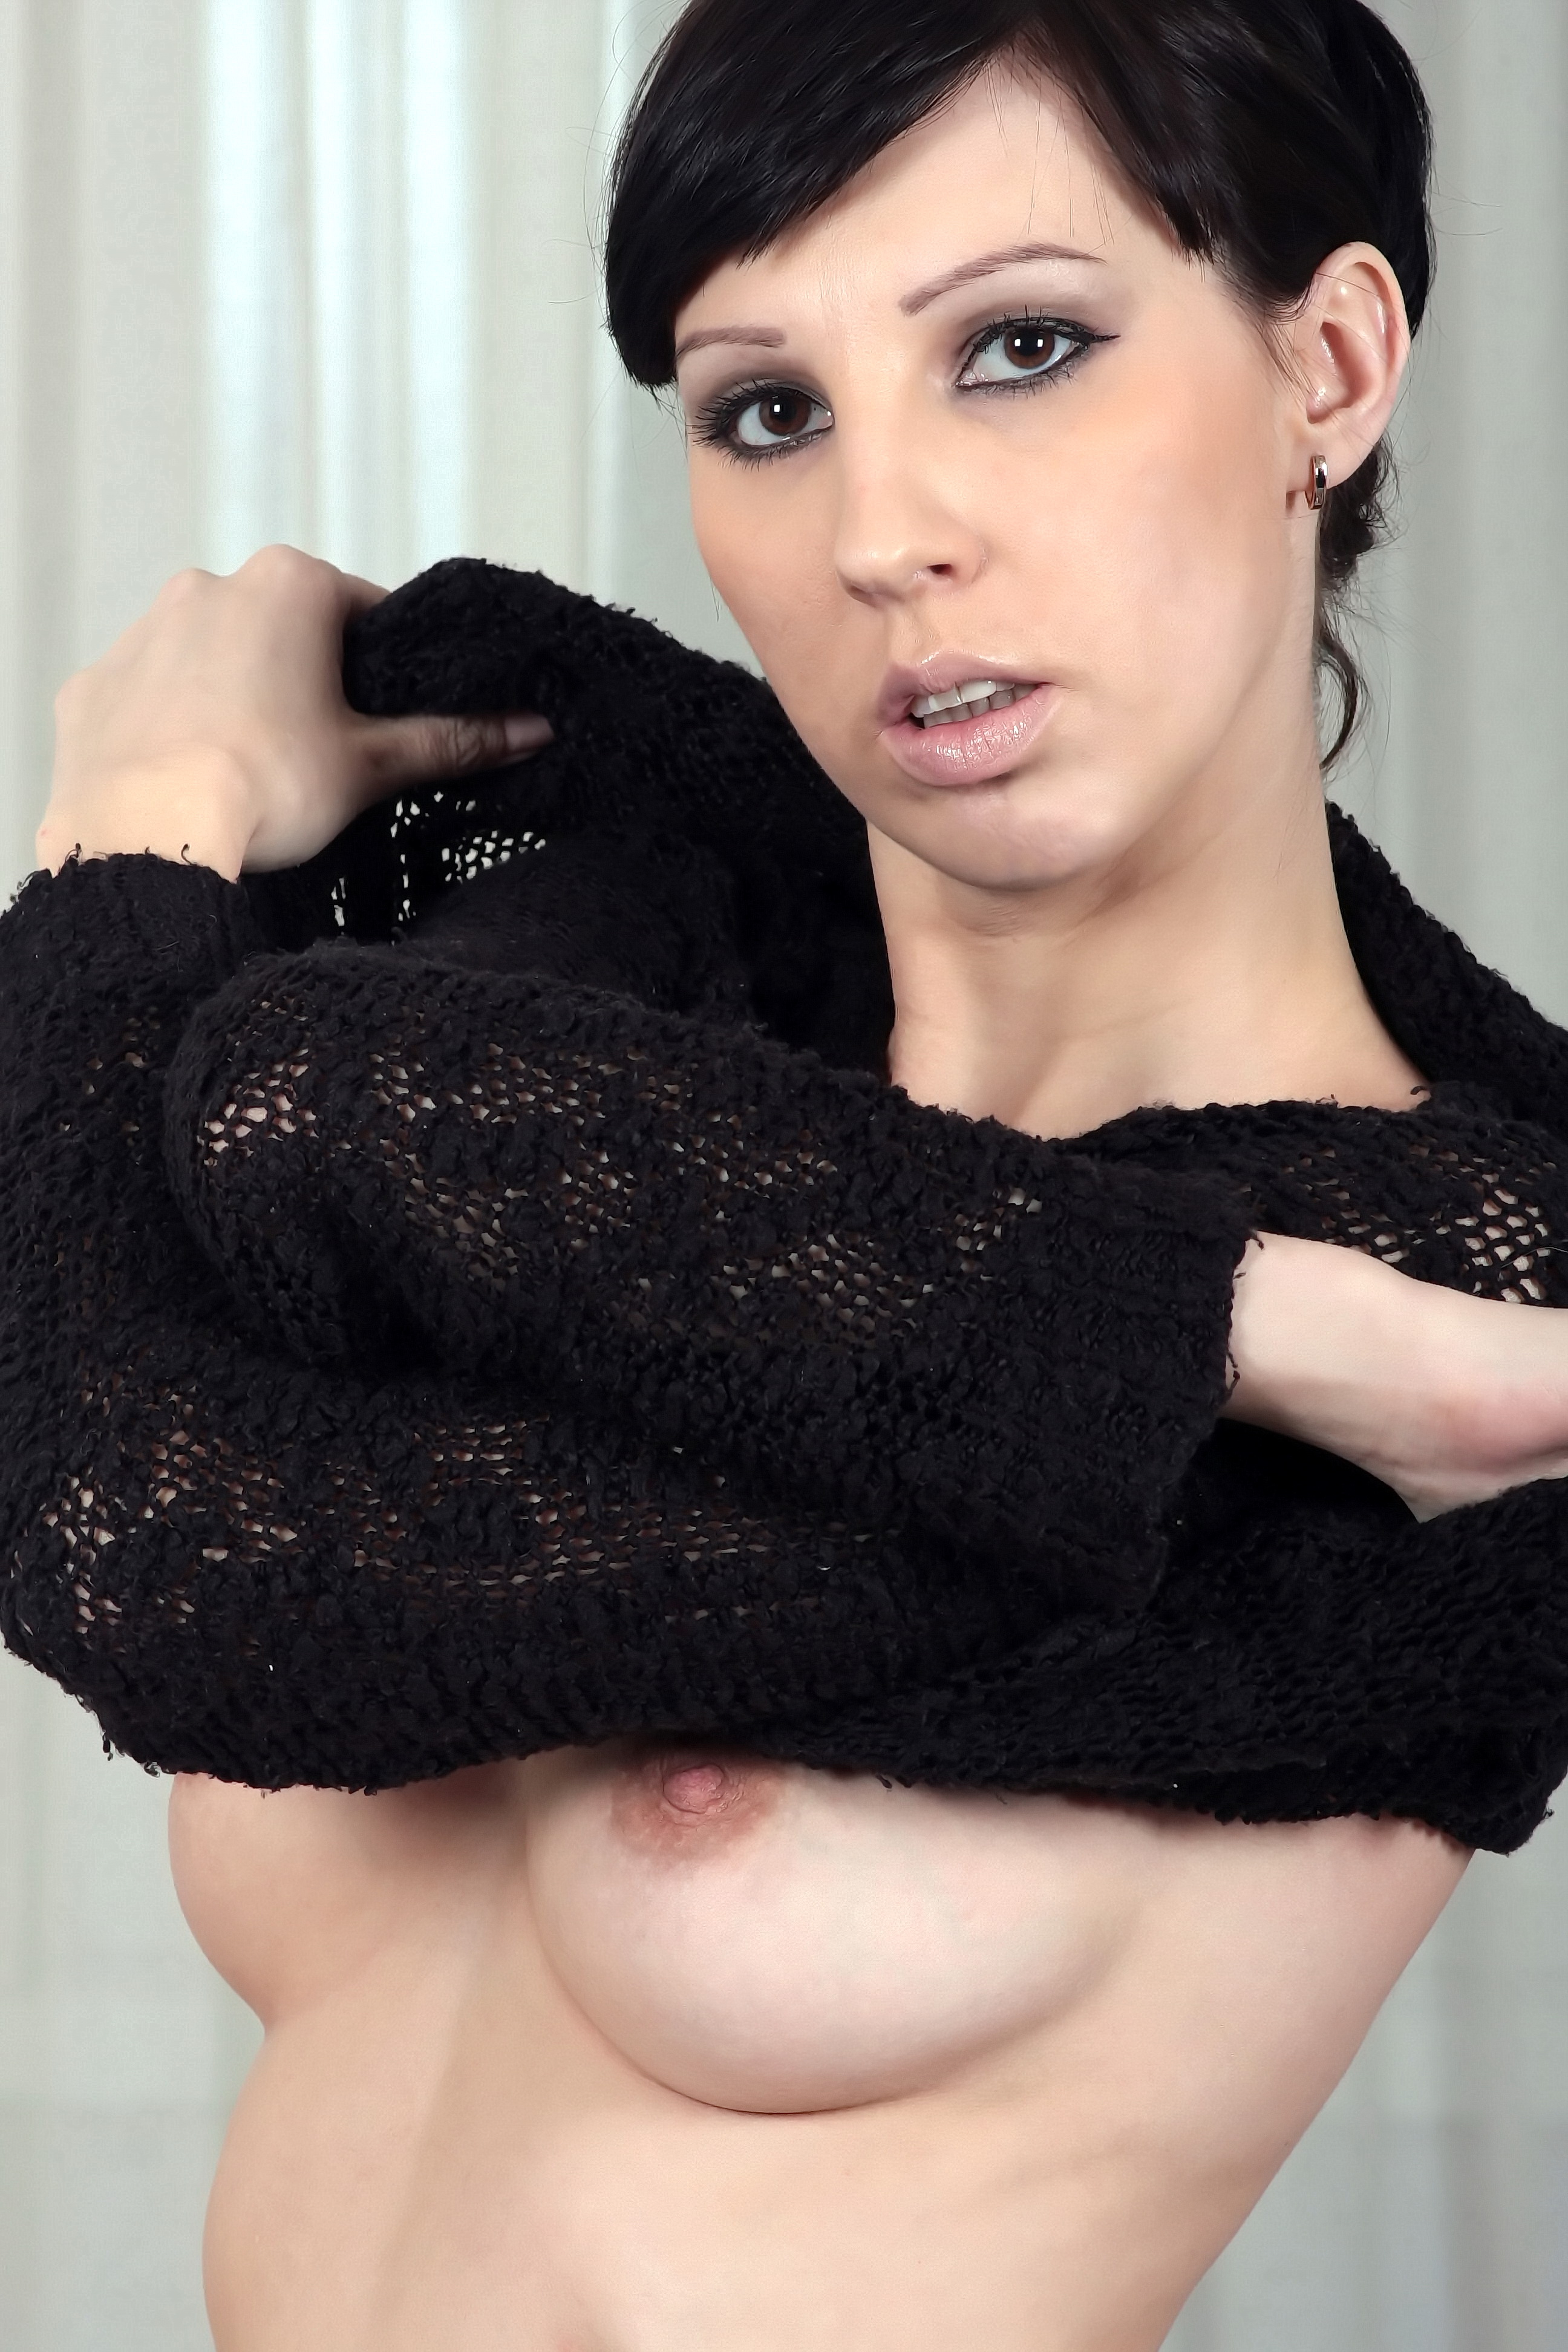
anna morozenko, model, erotic, beauty, fashion model, human hair color, shoulder, girl, black hair, neck, fashion, photo shoot, brown hair, fur clothing, fur, glove